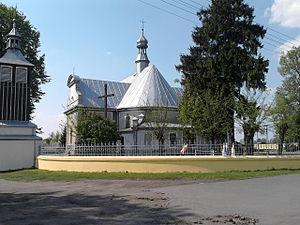
Moszczenica est un village de la gmina de Moszczenica, du powiat de Piotrków, dans la voïvodie de Łódź, situé dans le centre de la Pologne.